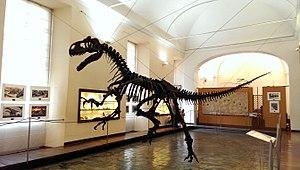
Le Musée de paléontologie de Naples est le plus récent des quatre musées du Centre de sciences physiques et naturelles de l'Université de Naples Frédéric II.
Allosaurus est un genre éteint de dinosaures théropodes ayant vécu il y a 155 à 150 millions d’années environ, au Kimméridgien et au Tithonien dans ce qui est actuellement l’Amérique du Nord et l’Europe. Allosaurus, dont le nom dérive des racines grecques σαῦρος / saûros et ἄλλος / állos, est nommé par le paléontologue américain Othniel Charles Marsh en 1877 sur base de matériel post-crânien fragmentaire. Il compte parmi les premiers dinosaures théropodes découverts et reste un des dinosaures les plus étudiés et les mieux connus. Son nom est également bien connu du public puisqu'il s'agit de l’un des dinosaures les plus représentés dans les films et les documentaires.